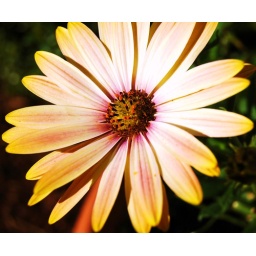
Out of the three plants in that pot originally, only this one survived. And still is!(: